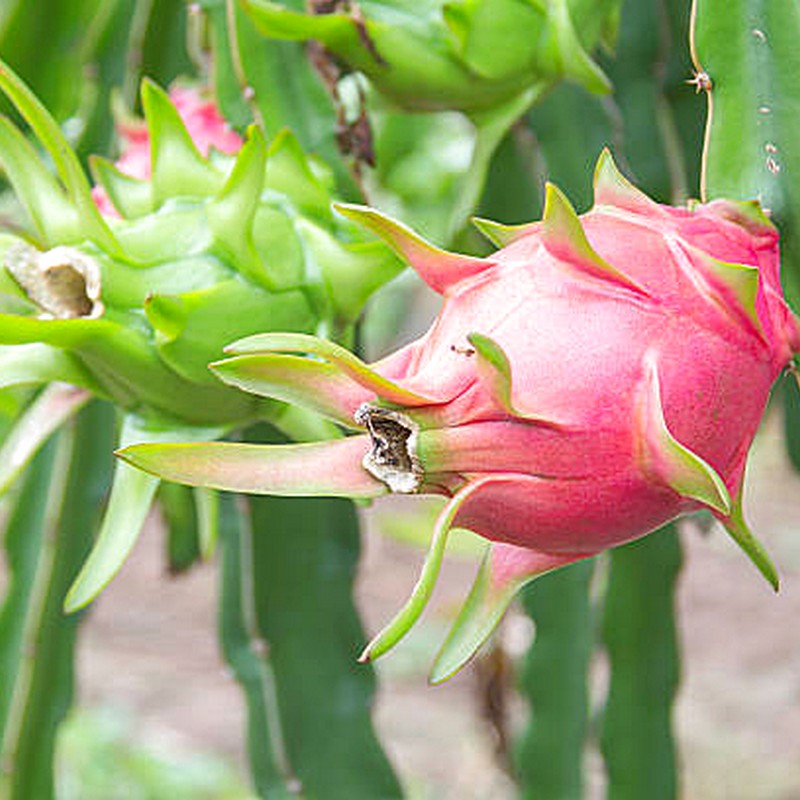
Label: Mature Dragon Fruit